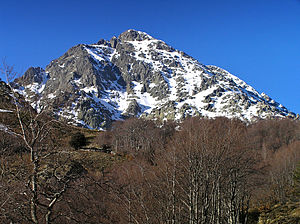
Monte d'Oro
Monte d'Oro med sne på toppen.
Monte d'Oro er et markant bjerg midt på Korsika på 2.389 meter. Det ligger tæt på Vizzavona, det højeste pas på togturen mellem Ajaccio og Bastia. Bjerget kan bestiges på en dagsvandring med udgangspunkt fra Vizzavone. En god idé er at gå nord om bjerget op og følge de gule markeringer til toppen, hvor der skal klatres lidt. Nedad følges de gule markeringer til stien møder GR20. GR20 følges tilbage til Vizzavona, hvor de berømte Cascade des Anglais passeres.